Th-fronting

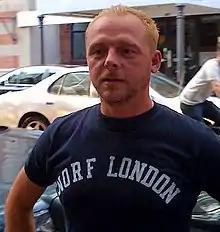
Actor Simon Pegg wearing a t-shirt with the slogan "Norf London", representing "North London" with "th"-fronting

The first reference to "th"-fronting is in the "low English" of London in 1787, though only a single author in that century writes about it, and it was likely perceived as an idiosyncrasy, rather than a full-fledged dialect feature of Cockney English, even into the early half of the twentieth century. The feature was presumed to be reasonably common in London speakers born around 1850 and in Bristol by 1880. The use of the labiodental fricatives and for the dental fricatives and was noted in Yorkshire in 1876. In his 1892 book "A Grammar of the Dialect of Windhill", Joseph Wright noted variable "th"-fronting in his district in words such as "think", "third" and "smithy".